Bond Arms

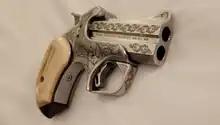
Bond Arms Texas Defender with custom engraving and mammoth tusk grips

Between the 1860s and the mid-1990s, derringers had largely gone unchanged in both design and safety, until Greg Bond added a trigger guard, invented the "rebounding hammer", retractable firing pins, and added a crossbolt safety. The company was formerly known as "Texas Arms" out of Waco, Texas. Bond Arms became incorporated in 1995 and was licensed by the BATFE as a firearms manufacturer and dealer.